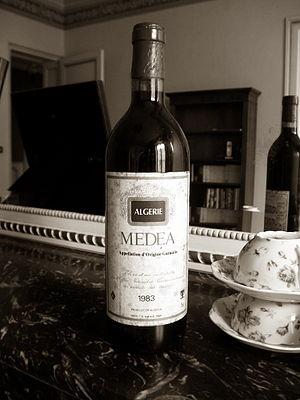
Bouteille d'un millésime 1983 du vin de Médéa (Algérie).Millésime 1983
La viticulture en Algérie remonte à l'Antiquité et particulièrement à la colonisation romaine. À l'époque de la colonisation française et des départements français d’Algérie, le vignoble de l'Algérie a atteint 396 000 hectares pour une production annuelle de vin allant jusqu'à 18 millions d'hectolitres. L’Algérie reste aujourd'hui le 2ᵉ producteur de vin en Afrique derrière l'Afrique du Sud.